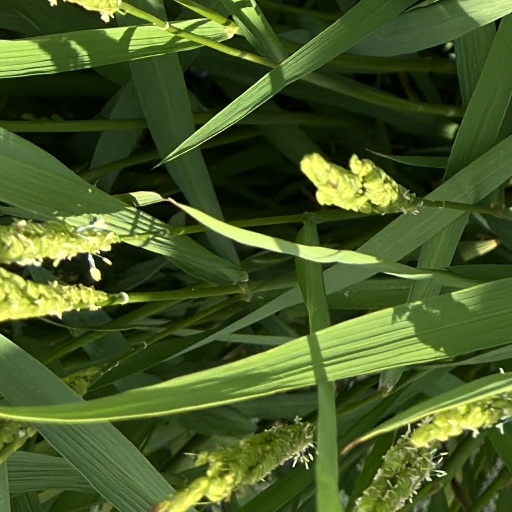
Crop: rice